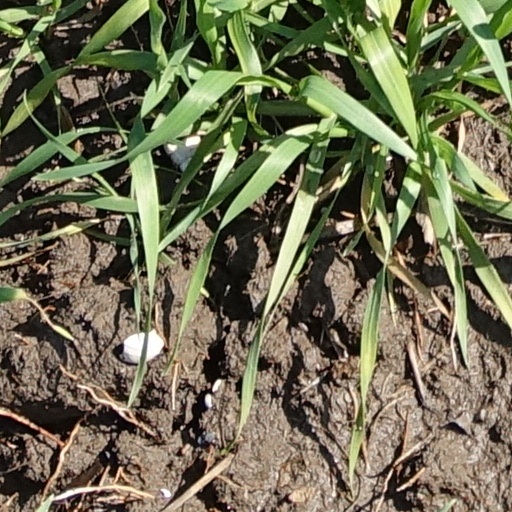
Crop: wheat